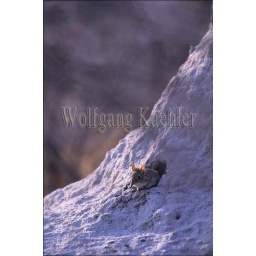
Africa, namibia, etosha national park, elephant shrew at burrow in termite hill